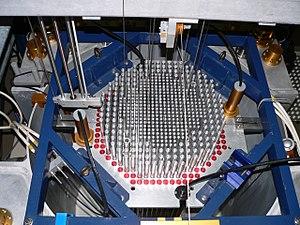
Installations nucléaires de l'EPFL Réacteur CROCUS
Selon le contexte d'usage, le terme d’énergie nucléaire recouvre plusieurs sens différents :
Le combustible nucléaire est le produit qui, contenant des matières fissiles, fournit l'énergie dans le cœur d'un réacteur nucléaire en entretenant la réaction nucléaire en chaîne de fission nucléaire.